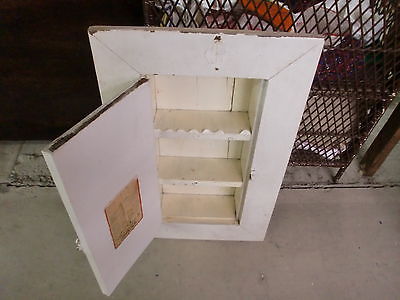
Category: cabinet